Phorbas

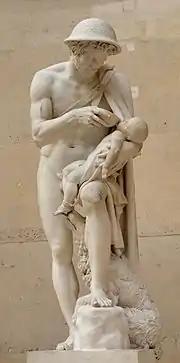
The child Œdipus brought back to life by the shepherd Phorbas, who took him off the tree. Sculpture by Charles Dupaty.

In Greek mythology, Phorbas (Ancient Greek: Φόρβας "Phórbās", gen. Φόρβαντος "Phórbantos" means 'giving pasture'), or Phorbaceus , may refer to: